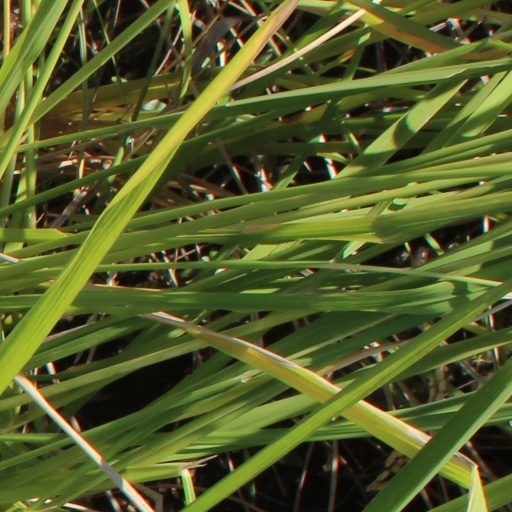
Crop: rice